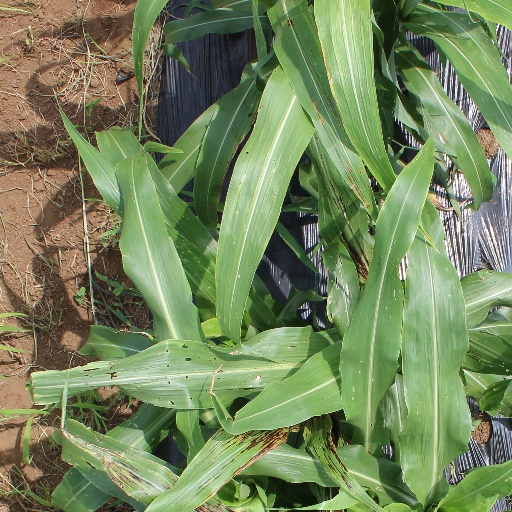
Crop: sorghum